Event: Nepal Earthquake
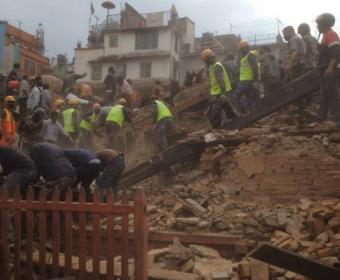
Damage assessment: damage